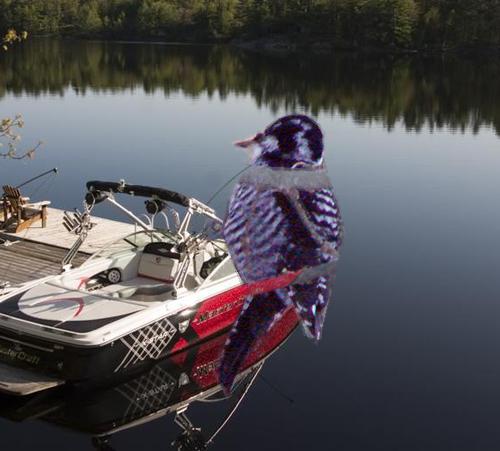
Bird species: American_Three_toed_Woodpecker
Bird type: landbird
Background: water